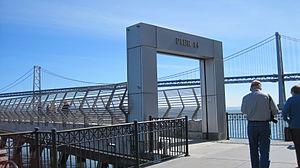
Le 1ᵉʳ juillet 2015, Kathryn Steinle a été abattue à l'âge de 32 ans par un immigrant illégal nommé Juan Francisco Lopez-Sanchez. Lopez-Sanchez a utilisé une arme de poing de calibre .40. Il a fait feu sur le Pier 14 situé le long de l'Embarcadero à San Francisco, en Californie. La balle a ricoché sur le trottoir, puis frappé Kathryn Steinle dans le dos, la faisant mourir deux heures plus tard à l'hôpital. Lopez-Sanchez, un ressortissant Mexicain, a été arrêté et accusé pour meurtre.